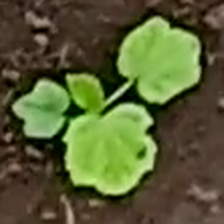
Weed species: Little_Mallow(Malva parviflora)